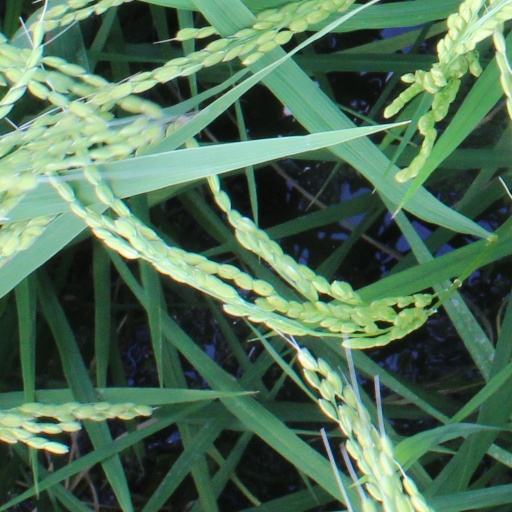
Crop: rice